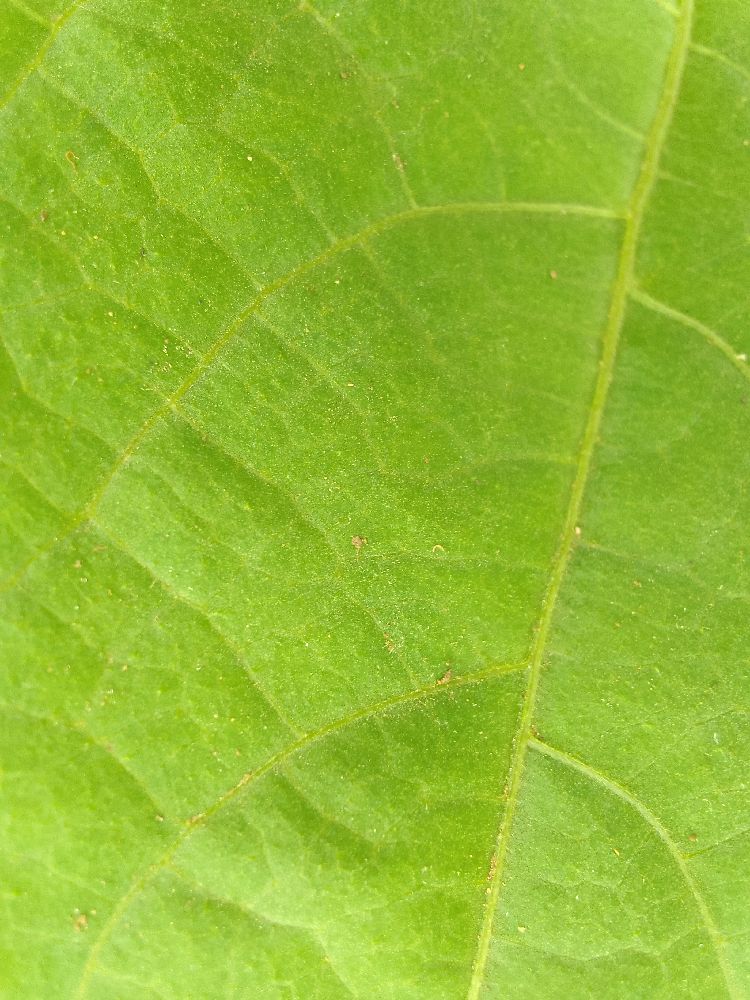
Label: healthy